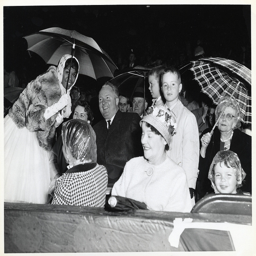
A group of people and some are holding umbrellas
A large group of people some holding umbrellas.
The group of people are gathered together outside some have their umbrellas up.
A crowd of children and women stand around a man wearing a suit and tie.
several people are sitting down protecting their heads from rain